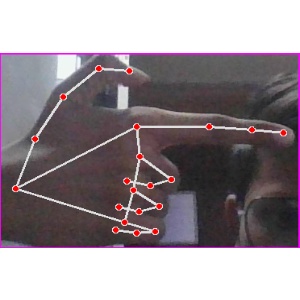
अक्षर: ब